45th Launch Group

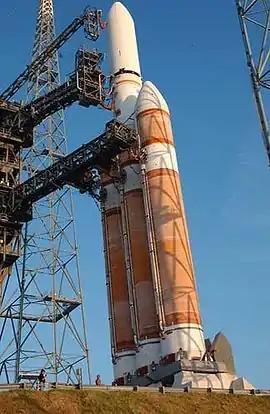
Delta IV Heavy rocket sitting on the launch pad (2004)

The 45th Launch Group is a United States Air Force unit. It is assigned to the 45th Space Wing, stationed at Cape Canaveral Air Force Station, Florida.